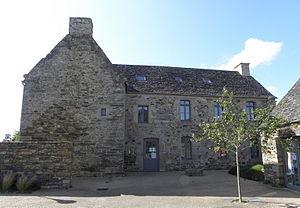
Mairie de Guimaëc (29).
Guimaëc [gimɛk] est une commune du département du Finistère, dans la région Bretagne, en France. Elle se situe en pays trégorrois.